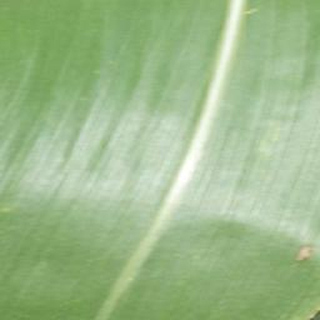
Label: healthy_corn